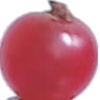
Label: Redcurrant 1